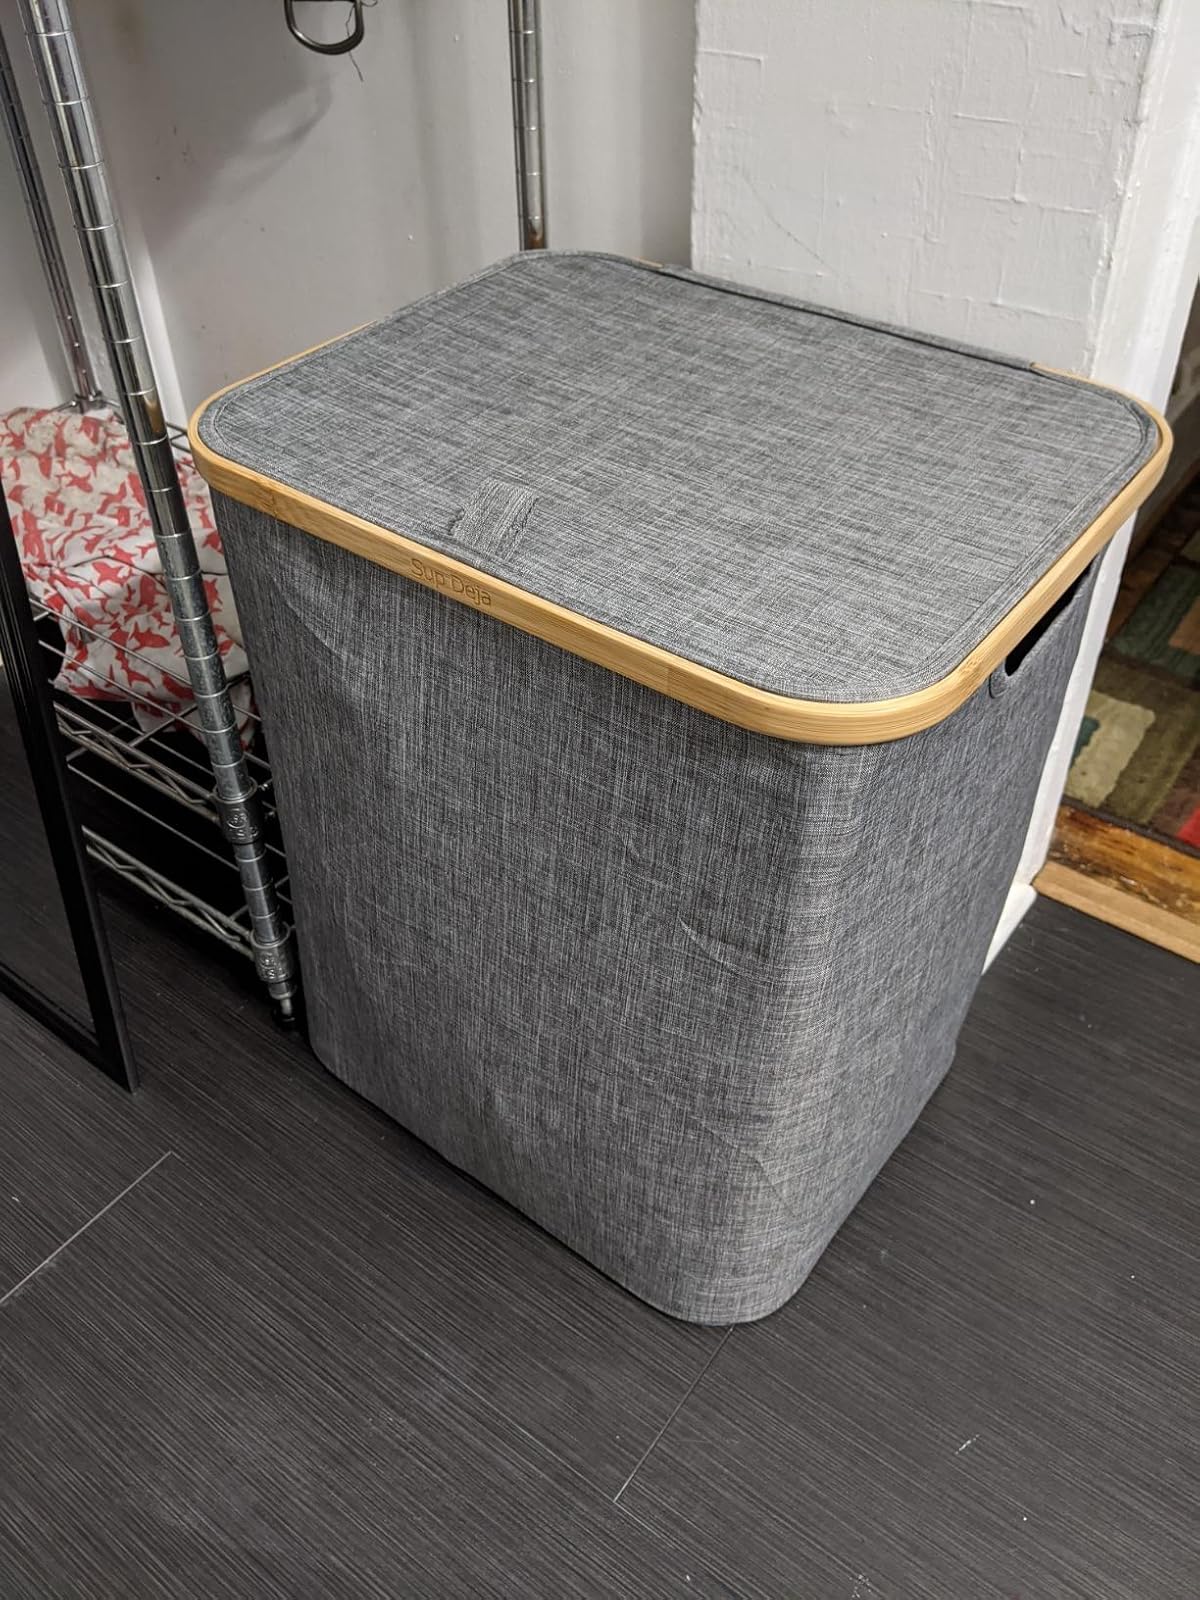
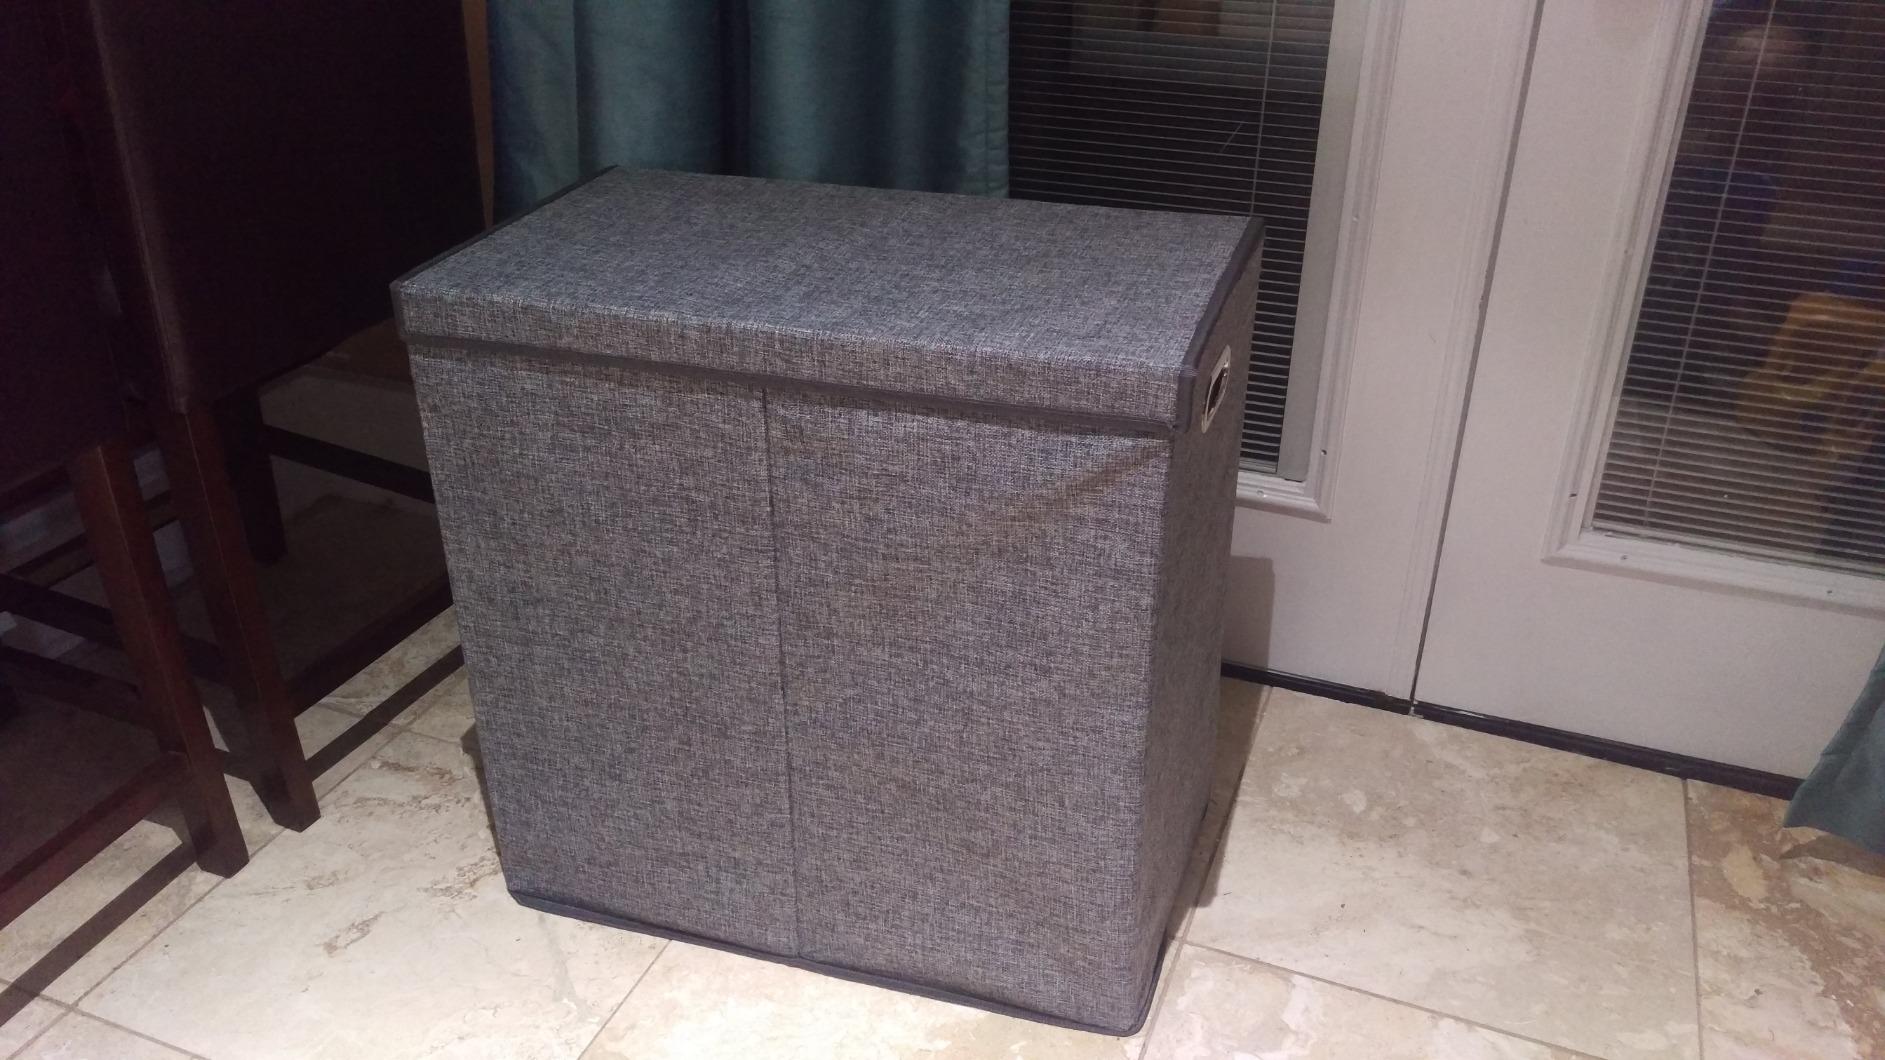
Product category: items_hamper
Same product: no